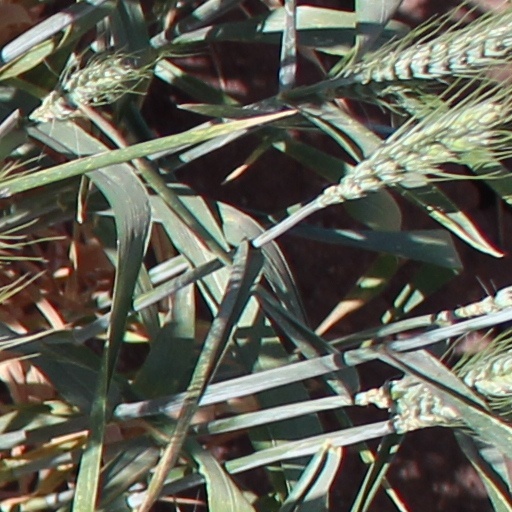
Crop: wheat